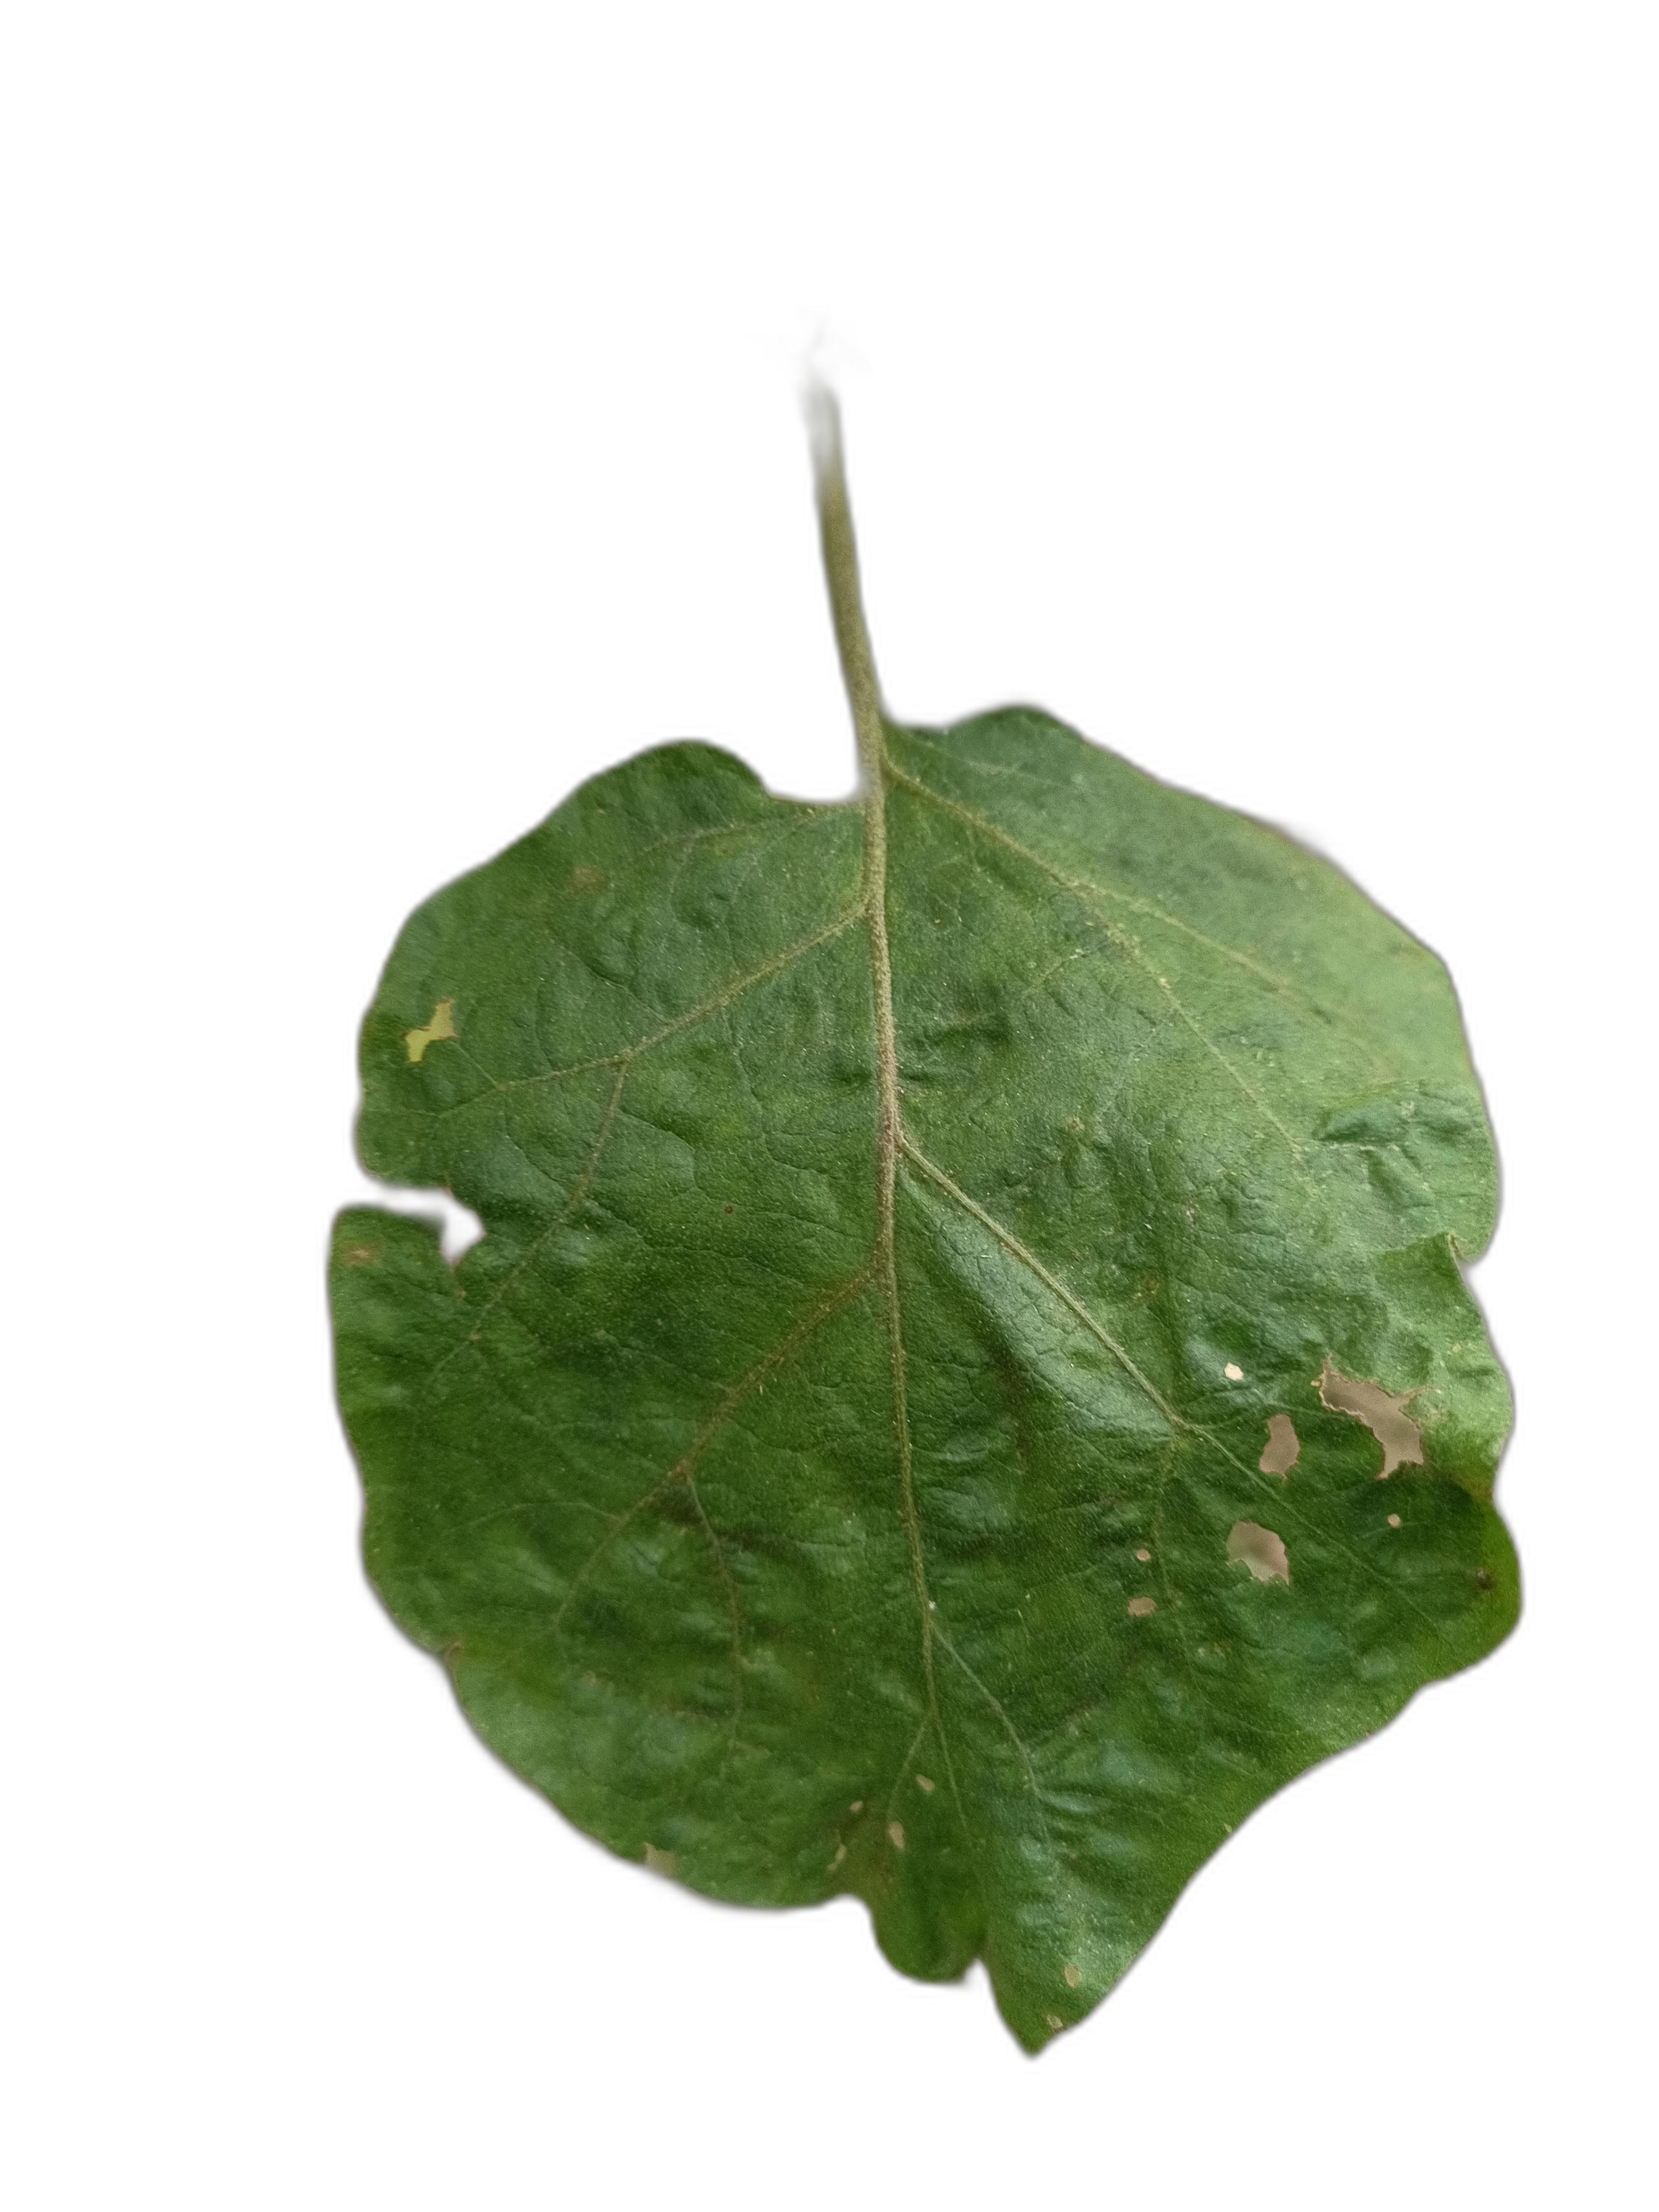
Label: Insect Pest Disease